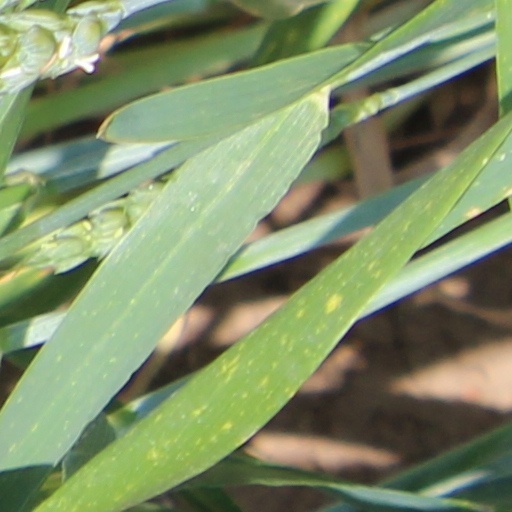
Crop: wheat